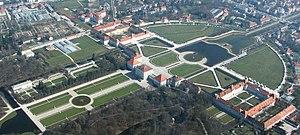
Le château de Nymphenbourg à Munich était autrefois la résidence d’été des princes-électeurs et des rois de Bavière.